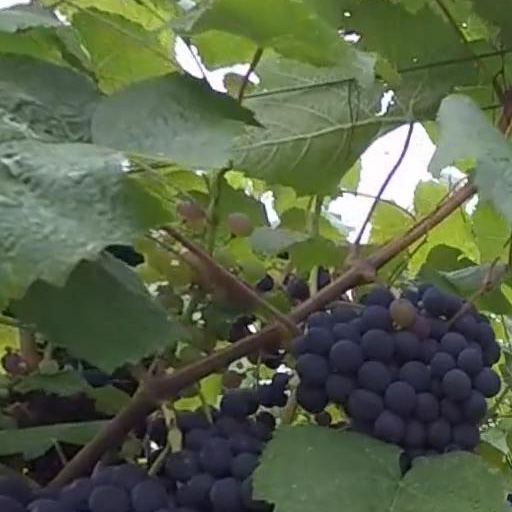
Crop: grape